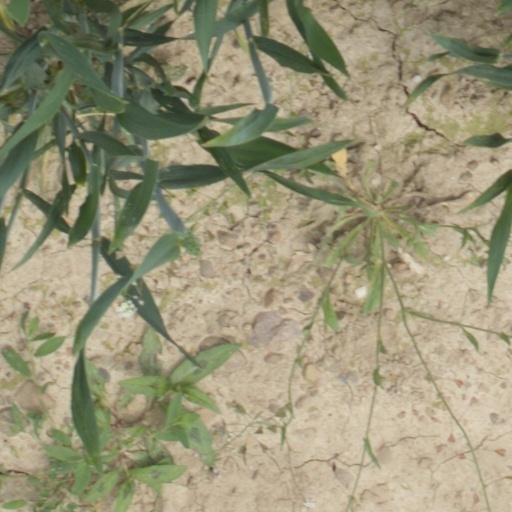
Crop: wheat